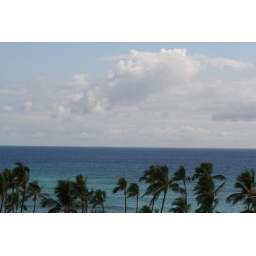
I may actually go swimming in the salt water. The water looks amazing!